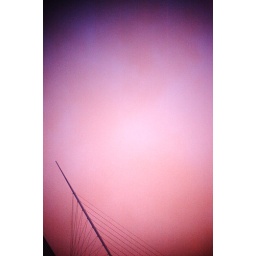
MAM in black purple and orangy red